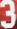
Number: 3